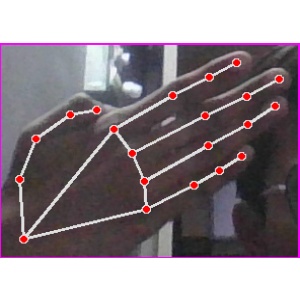
अक्षर: घ